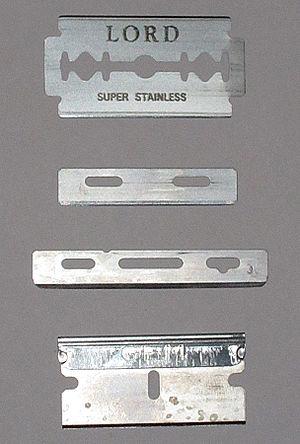
Des lames pour rasoir de sûretés, he haut en bas: une lame de type Gillette à double tranchant, une lame de type Schick, une lame de shavette et une lame GEM.
Un rasoir est un appareil destiné à couper les poils, tant chez les hommes que chez les femmes, ou encore chez les animaux.